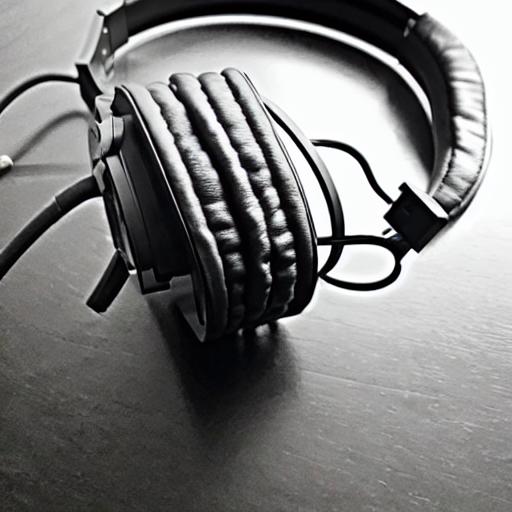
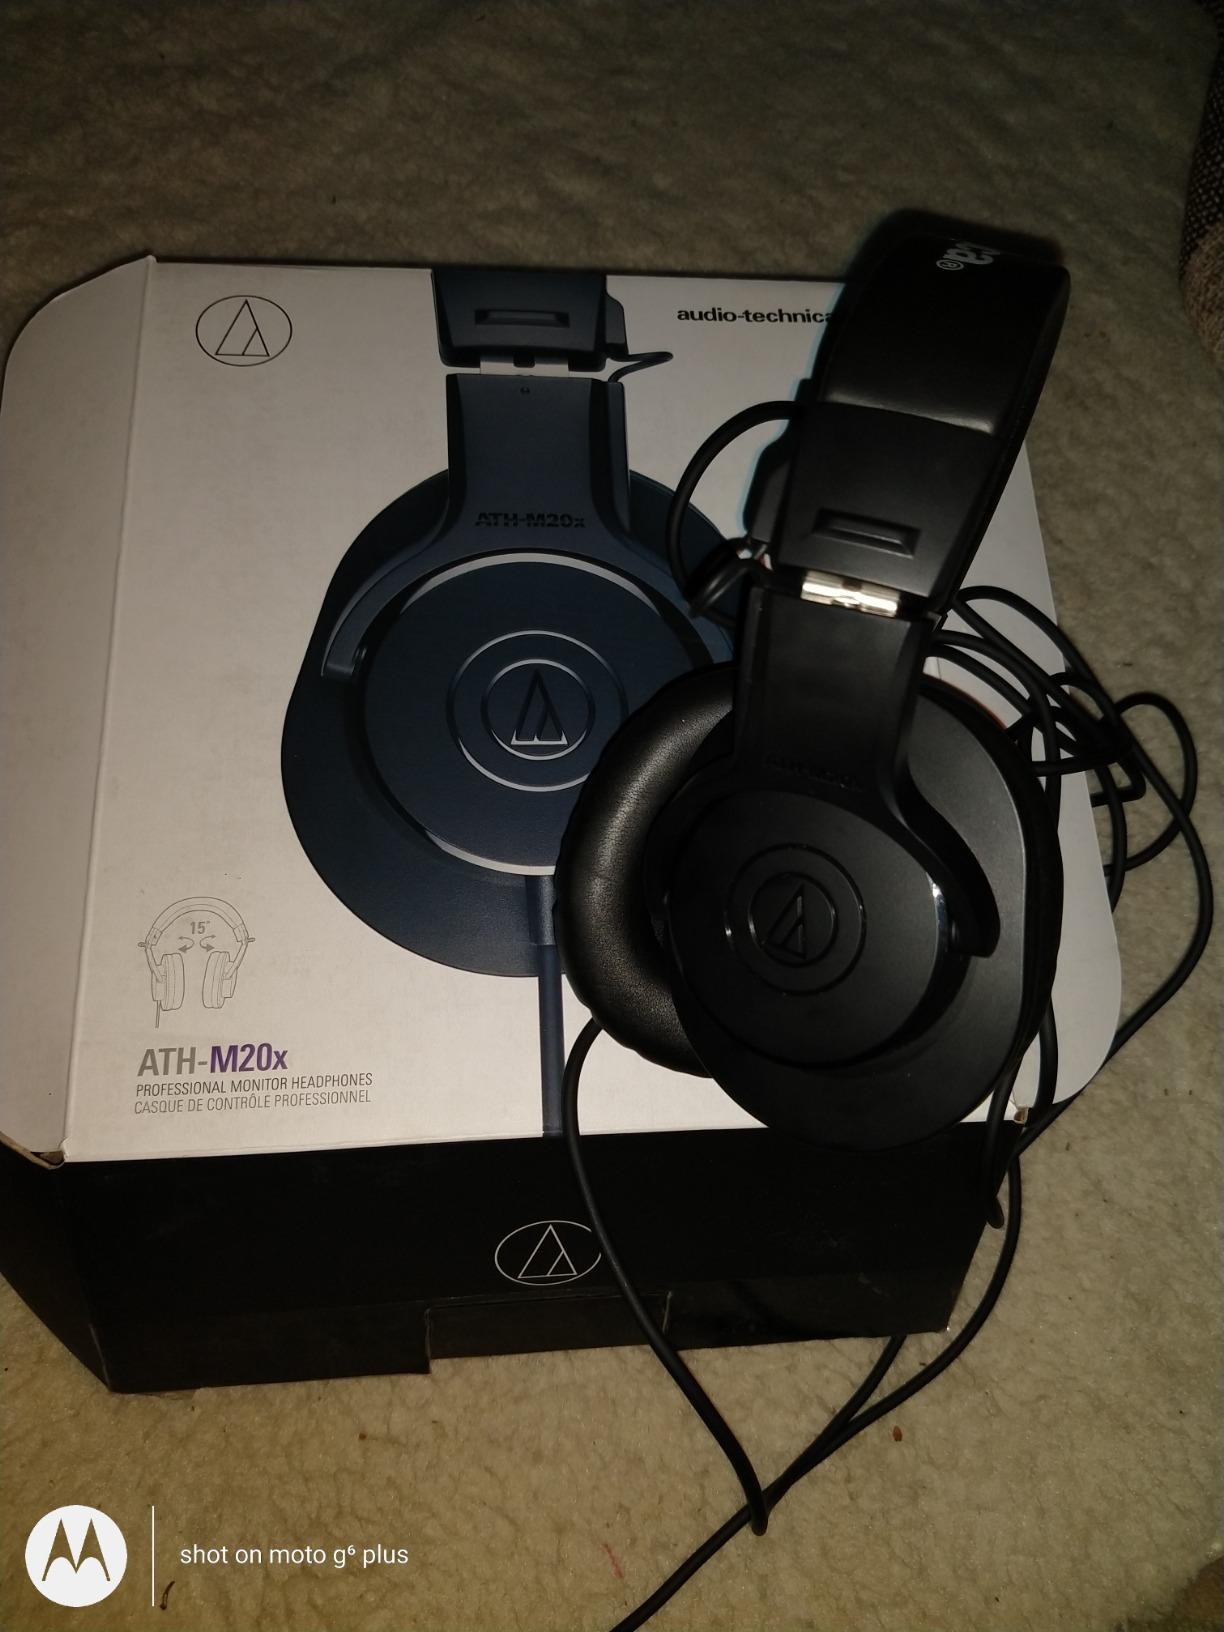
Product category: headphones
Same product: no